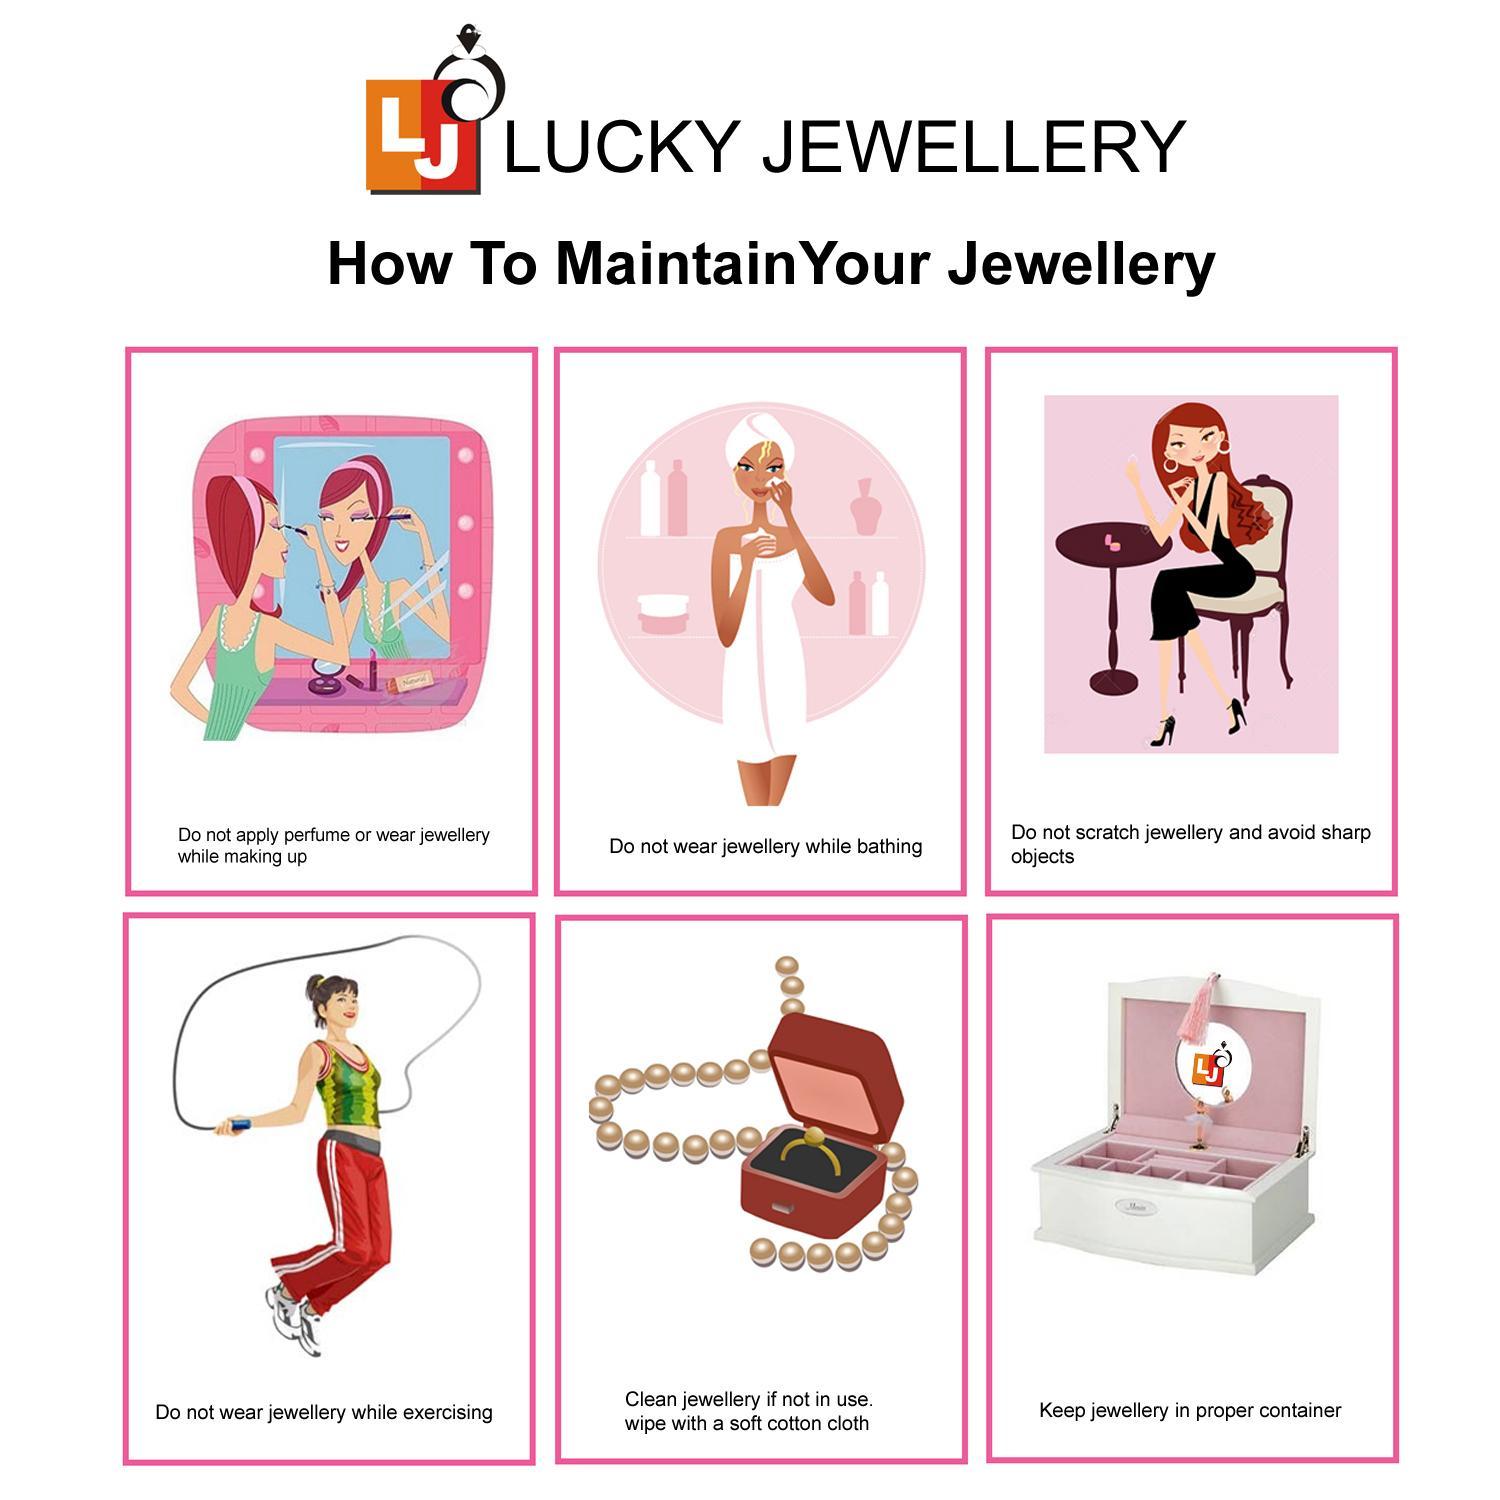
Lucky Jewellery 18K Gold Plated Designer Gold color Traditional Ethnic Bangles set For Women For Women (261-J1BG-1720-4-28)
Type: Bangles
Brand: LUCKY JEWELLERY
Price: Rs. 319
This pair of Bangles will make you Stunning and Graceful look. The Bangles are delicately studded with sparkling crystal stone. Adorn it with your favourite formal attire to enhance your overall looks. This Bangles set is studded with finest quality of coloured that gives render amazing look.Disclaimer:The color of the image and product may slightly differ depending upon the screen resolution.
Features: bangle set for women,bangles set,women bangle set
Included: 4 pcs. Bangle set